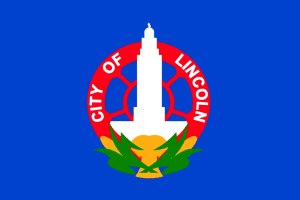
Lincoln (Nebraska)
Lincoln er hovedstad i den amerikanske delstat Nebraska. I 2000 havde byen 225.581 indbyggere. Byen er administrativt centrum i det amerikanske county Lancaster County. Byens kælenavn er "The Star City".